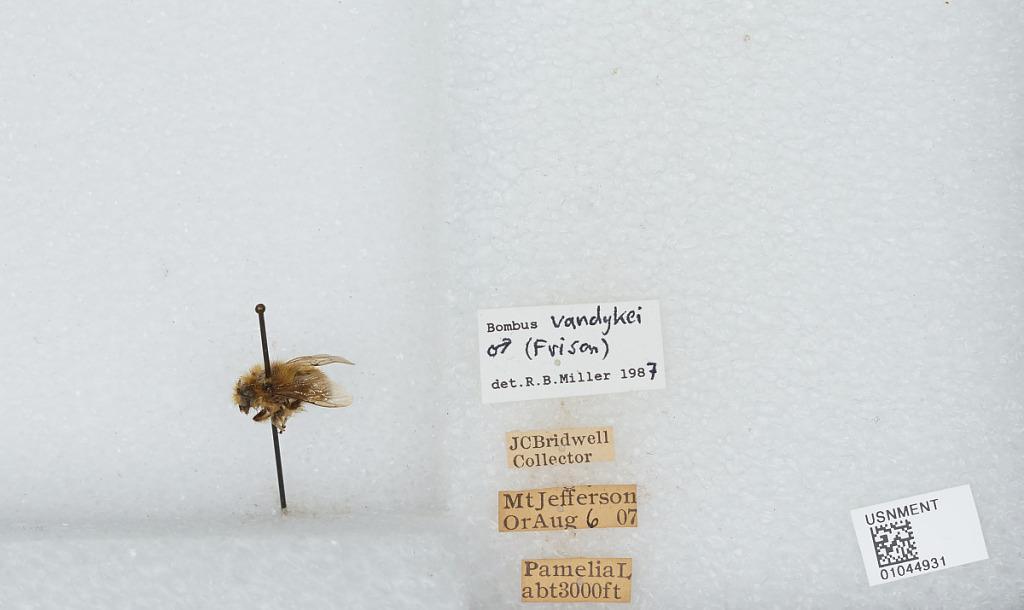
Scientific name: Bombus (Pyrobombus) vandykei (Frison)
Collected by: J. Bridwell
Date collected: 1907-8-6
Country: United States
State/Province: Oregon
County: Linn
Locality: Pamelia Lake, Mount Jefferson
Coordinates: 44.6544, -121.845
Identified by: Miller, R. B.